Nysted Friary

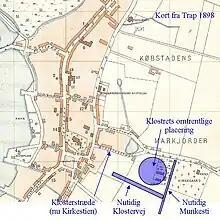
A location map

Nysted Friary was founded in 1286 in the coastal town of Nysted on land donated by the lords of Kærstrup and Kjeldstrup farms. It was one of the earlier friaries in Denmark, under the jurisdiction of the Custody of Odense in the Franciscan Province of Dacia. It must have been one of the more prominent houses because the annual chapter meeting of the Franciscans in all of Scandinavia was held there six times between 1283 and 1415, but after that year it was only held there twice more, perhaps because other houses had become more important, and there were simply many more Franciscan establishments in the province.